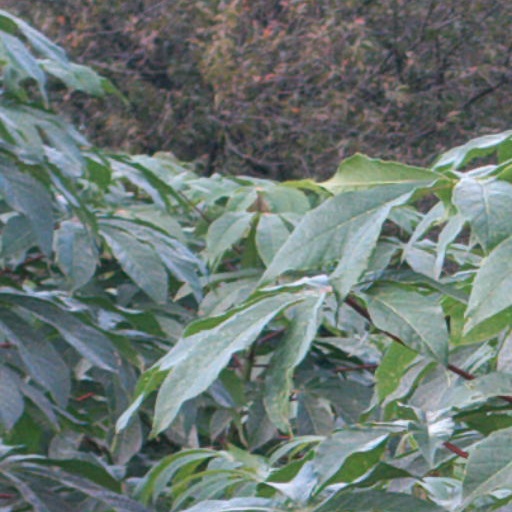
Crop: cassava